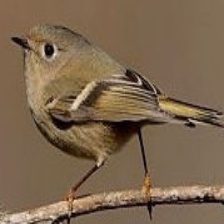
Species: RUBY CROWNED KINGLET
Scientific name: REGULUS CALENDULA